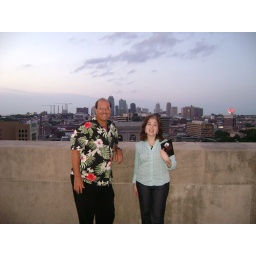
Niki and Curt Blais standing at the base of WWI Monument in Kansas City, MO.